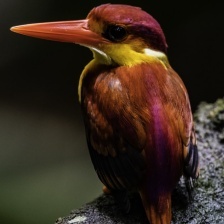
Species: RUFOUS KINGFISHER
Scientific name: CHLOROCERYLE INDA